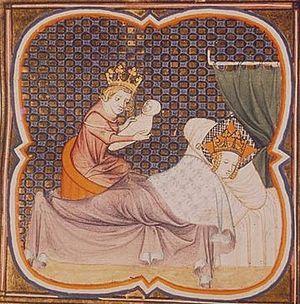
Philippe Auguste nouveau-né dans les bras de son père. La mère, épuisée par l'accouchement, se repose. Le père, émerveillé, contemple son descendant dans ses bras.
Philippe II dit « Auguste », né le 21 août 1165 à Paris et mort à Mantes le 14 juillet 1223, est le septième roi de la dynastie des Capétiens. Il est le fils héritier de Louis VII et d'Adèle de Champagne.